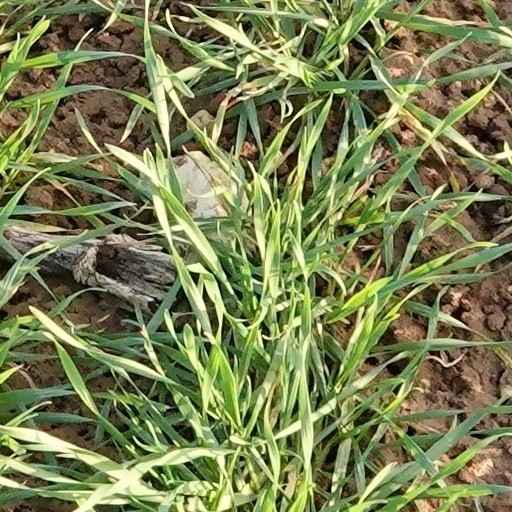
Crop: wheat